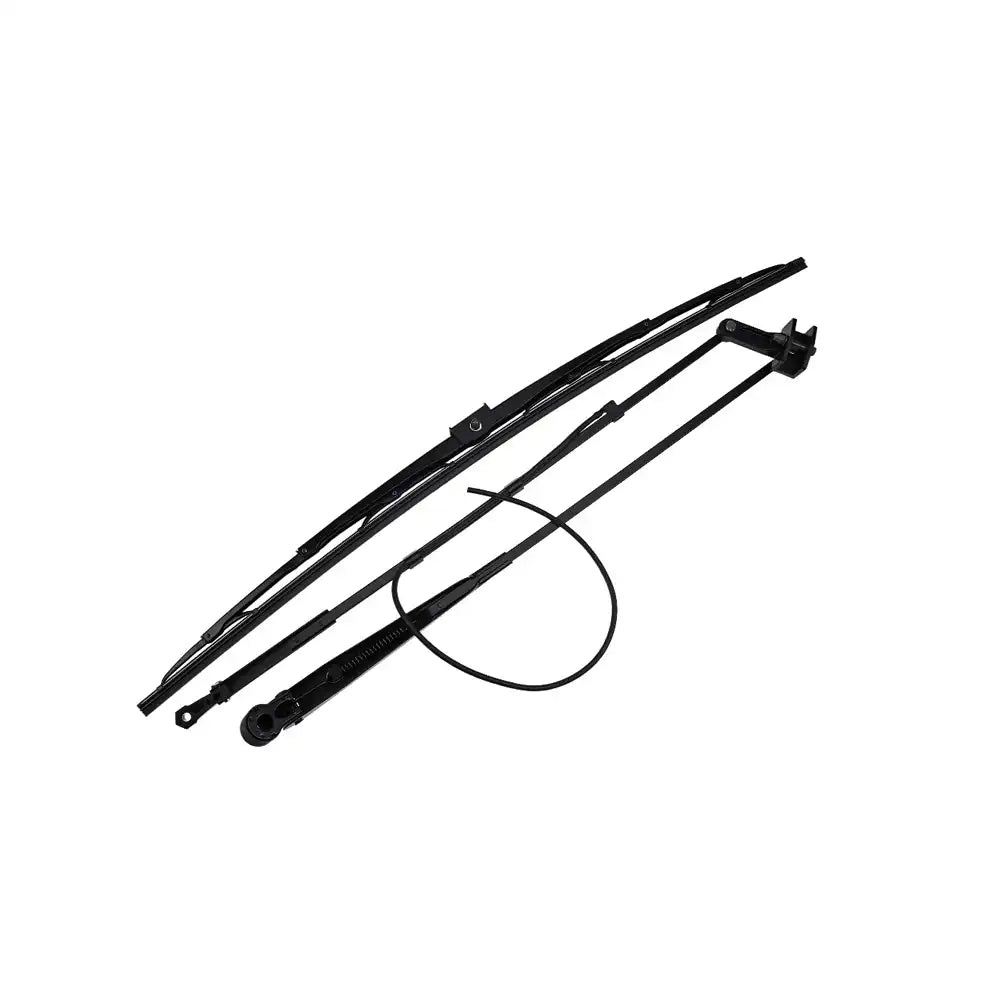
Wiper Arm Blade Kit 47778552 47405956 for New Holland Compact Track Skid Steer Loader
Wiper Arm Blade Kit 47778552 47405956 for New Holland Compact Track Skid Steer Loader Part NO.: Wiper Blade,648mm L:47405956 Wiper Arm:47778552 Applications: Compact Track Loader:L221, L228, L223, L230, L225, L234, C232, L213, C227, C238, L215, L216, L218, L220
Brand: AS Parts
Category: Vehicles & Parts > Vehicle Parts & Accessories > Motor Vehicle Parts > Motor Vehicle Window Parts & Accessories > Windshield Wiper Systems & Components > Wiper Arms